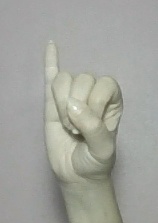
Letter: meem